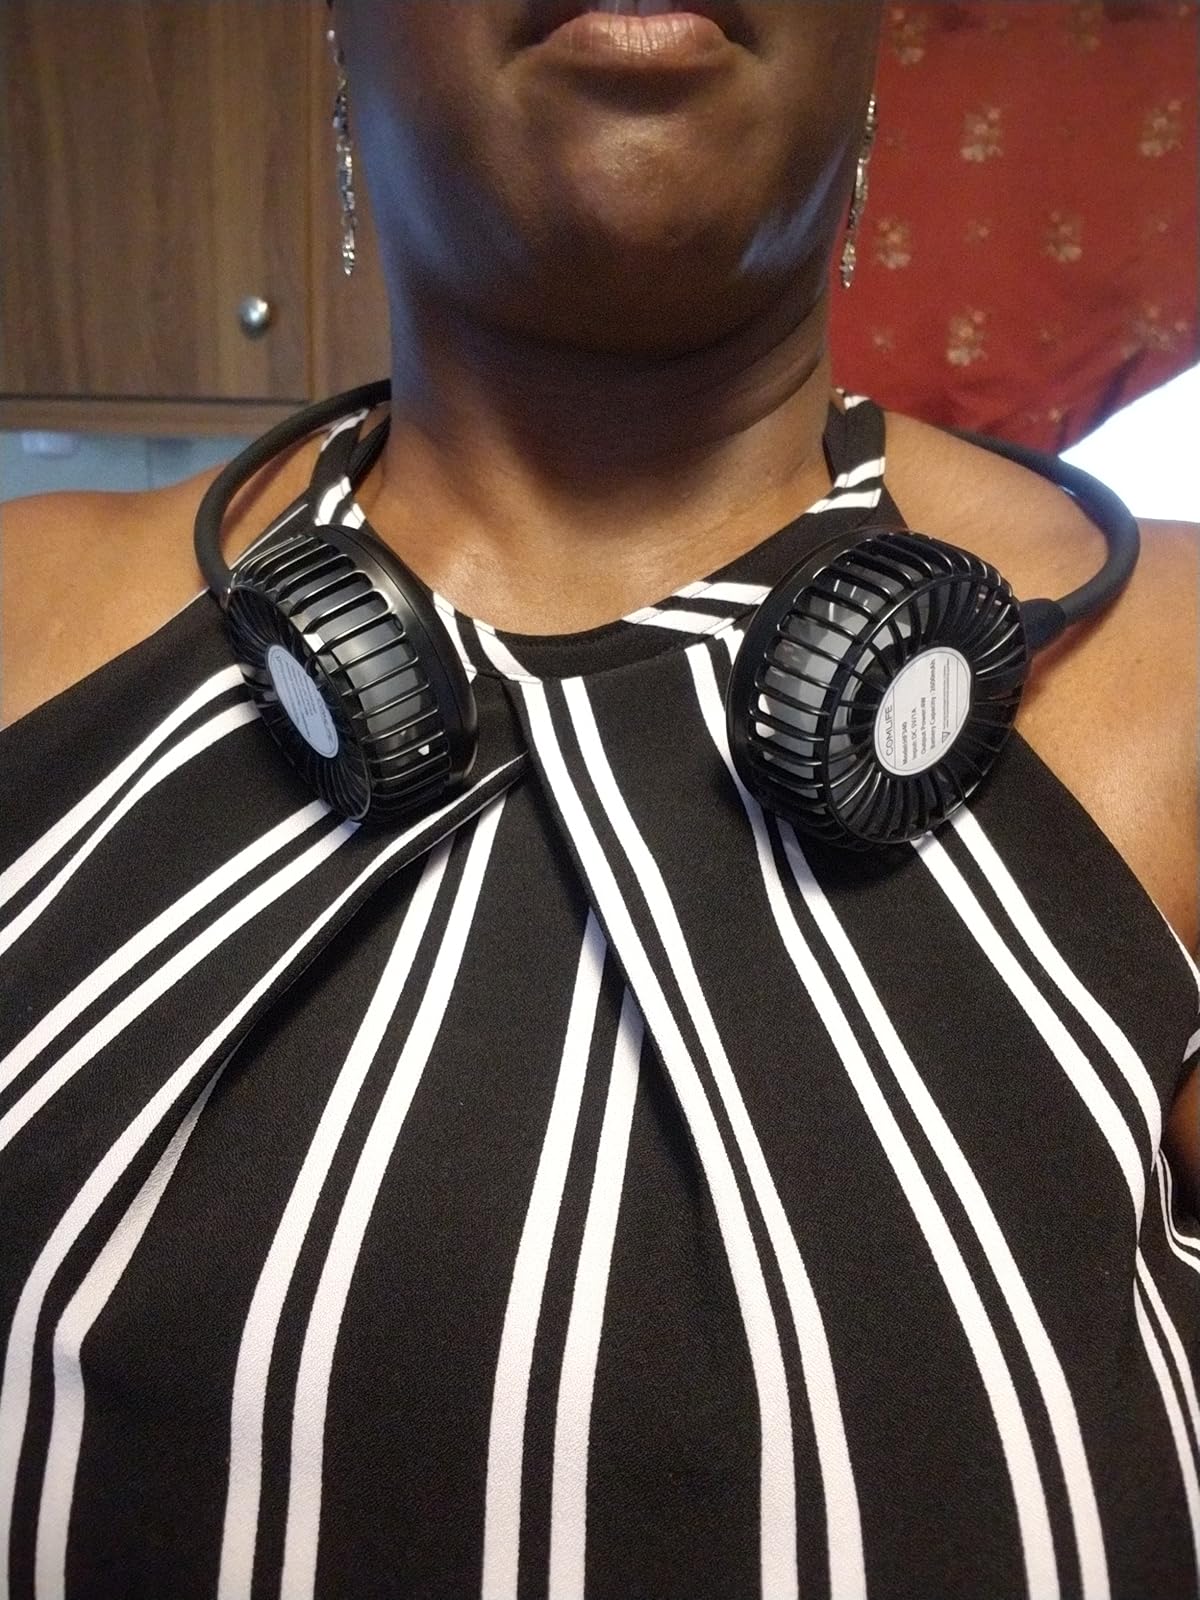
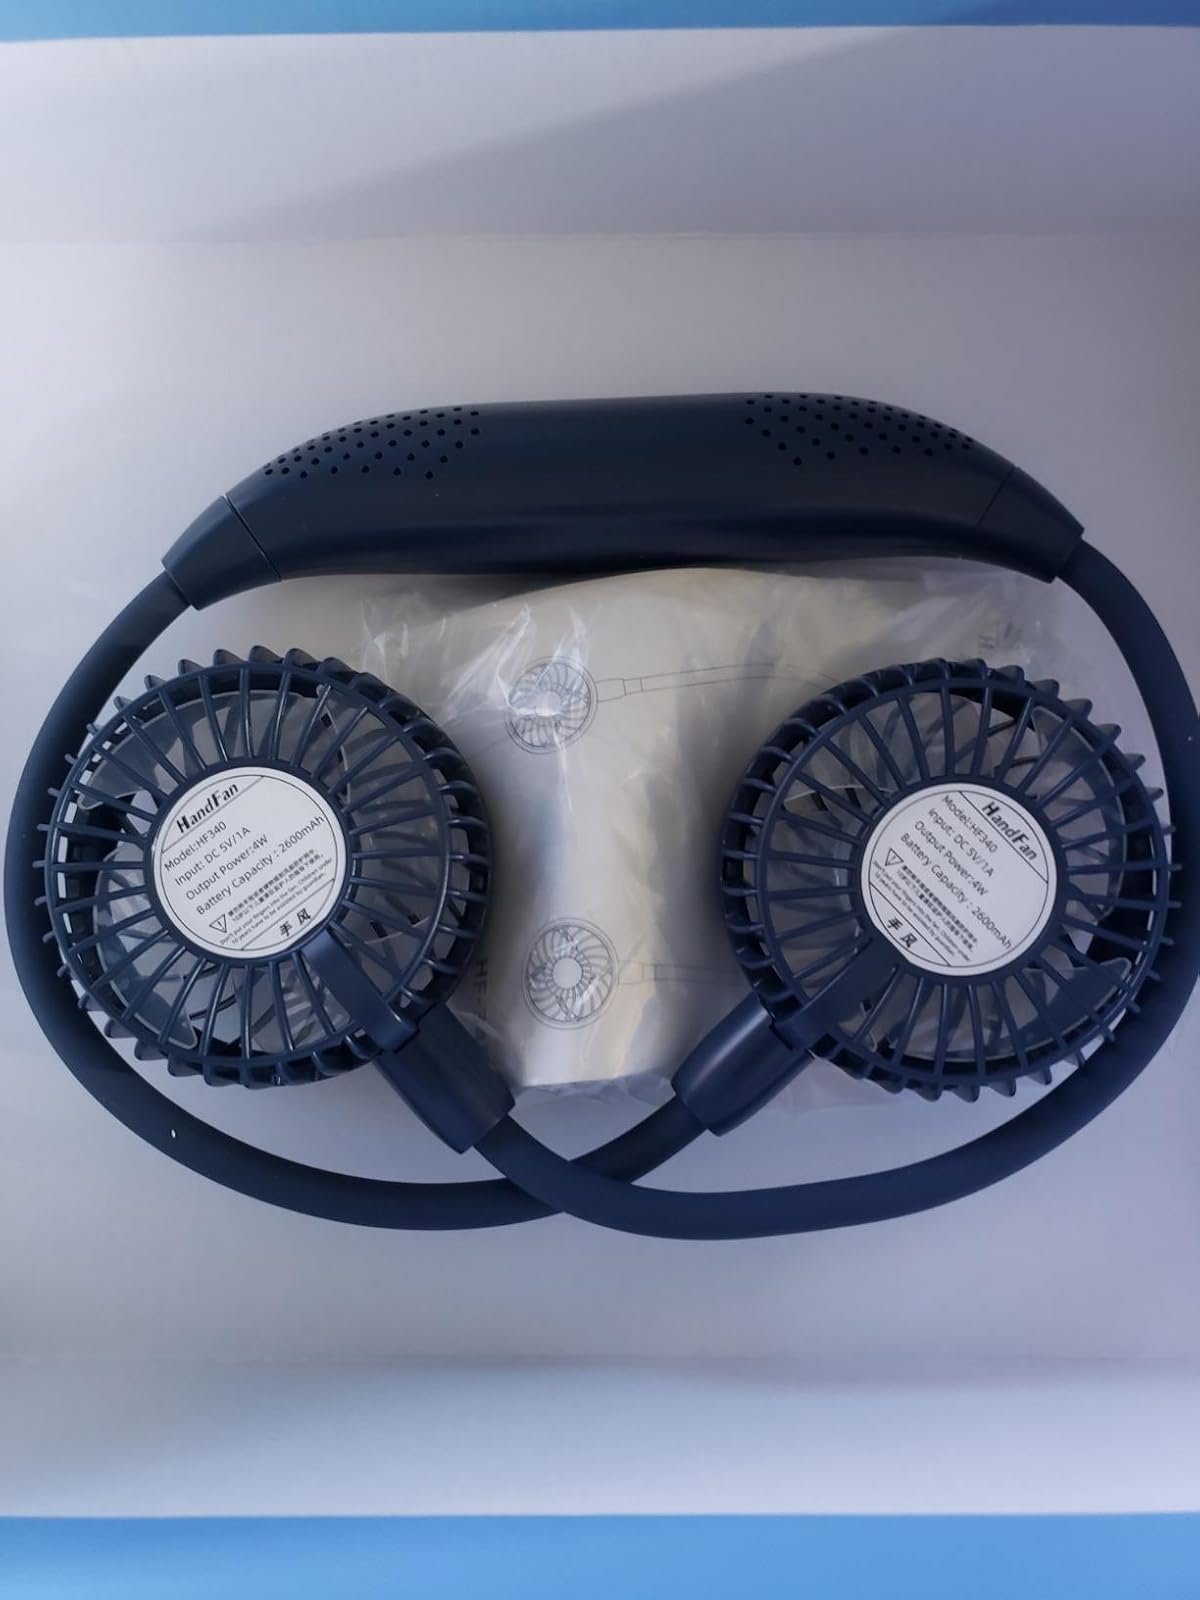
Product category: fan
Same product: no